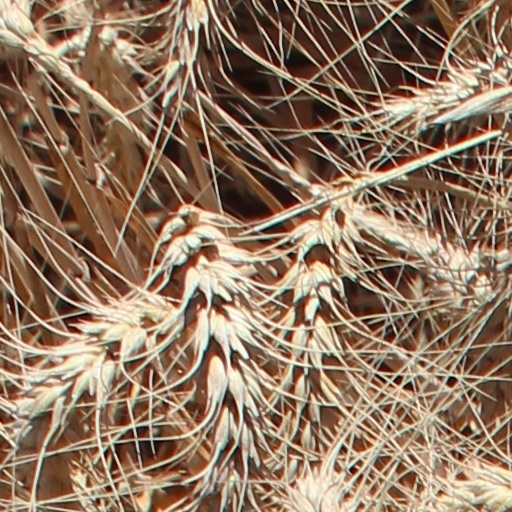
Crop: wheat